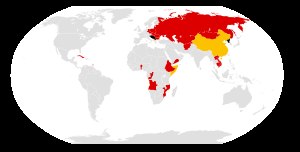
Det kinesisk-sovjetiske brud
Lokaliteter indenfor den kommunistiske verden i 1980: pro-Sovjet (rød); pro-Kina (gul); de alliancefrie lande Nordkorea og Jugoslavien (sort). Somalia havde vært prosovjetisk frem til 1977. Cambodja (Demokratisk Kampuchea) havde været prokinesisk frem til 1979.
Det kinesisk-sovjetiske brud var en politisk-ideologisk konflikt mellem Folkerepublikken Kina og Sovjetunionen mellem 1960 og 1989. Konflikten skyldtes strid om lederskabet i den kommunistiske verden, de respektive staters egne interesser, og ulige fortolkninger af marxismen, nemlig maoisme og marxisme-leninisme.